David Spade

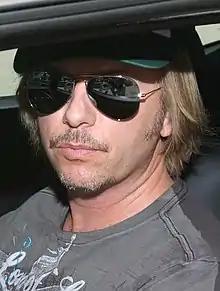
Spade in 2008

David Wayne Spade (born July 22, 1964) is an American stand-up comedian, actor and podcaster. His comedic style, in both his stand-up material and acting roles, relies heavily on sarcasm and self-deprecation. For his roles on television, Spade has received nominations for four Primetime Emmy Awards and two Golden Globe Awards. In 2003, he received a star on the Hollywood Walk of Fame.